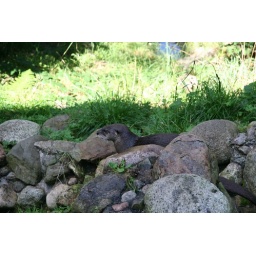
There were these amazingly cute *Canadian* river otters at the Sealife animal sanctuary near Fort William